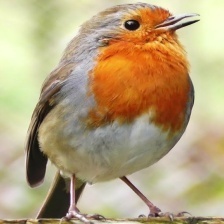
Species: AMERICAN ROBIN
Scientific name: TURDUS MIGRATORIUS
ImageNet parent category: robin